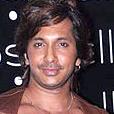
Age: 36